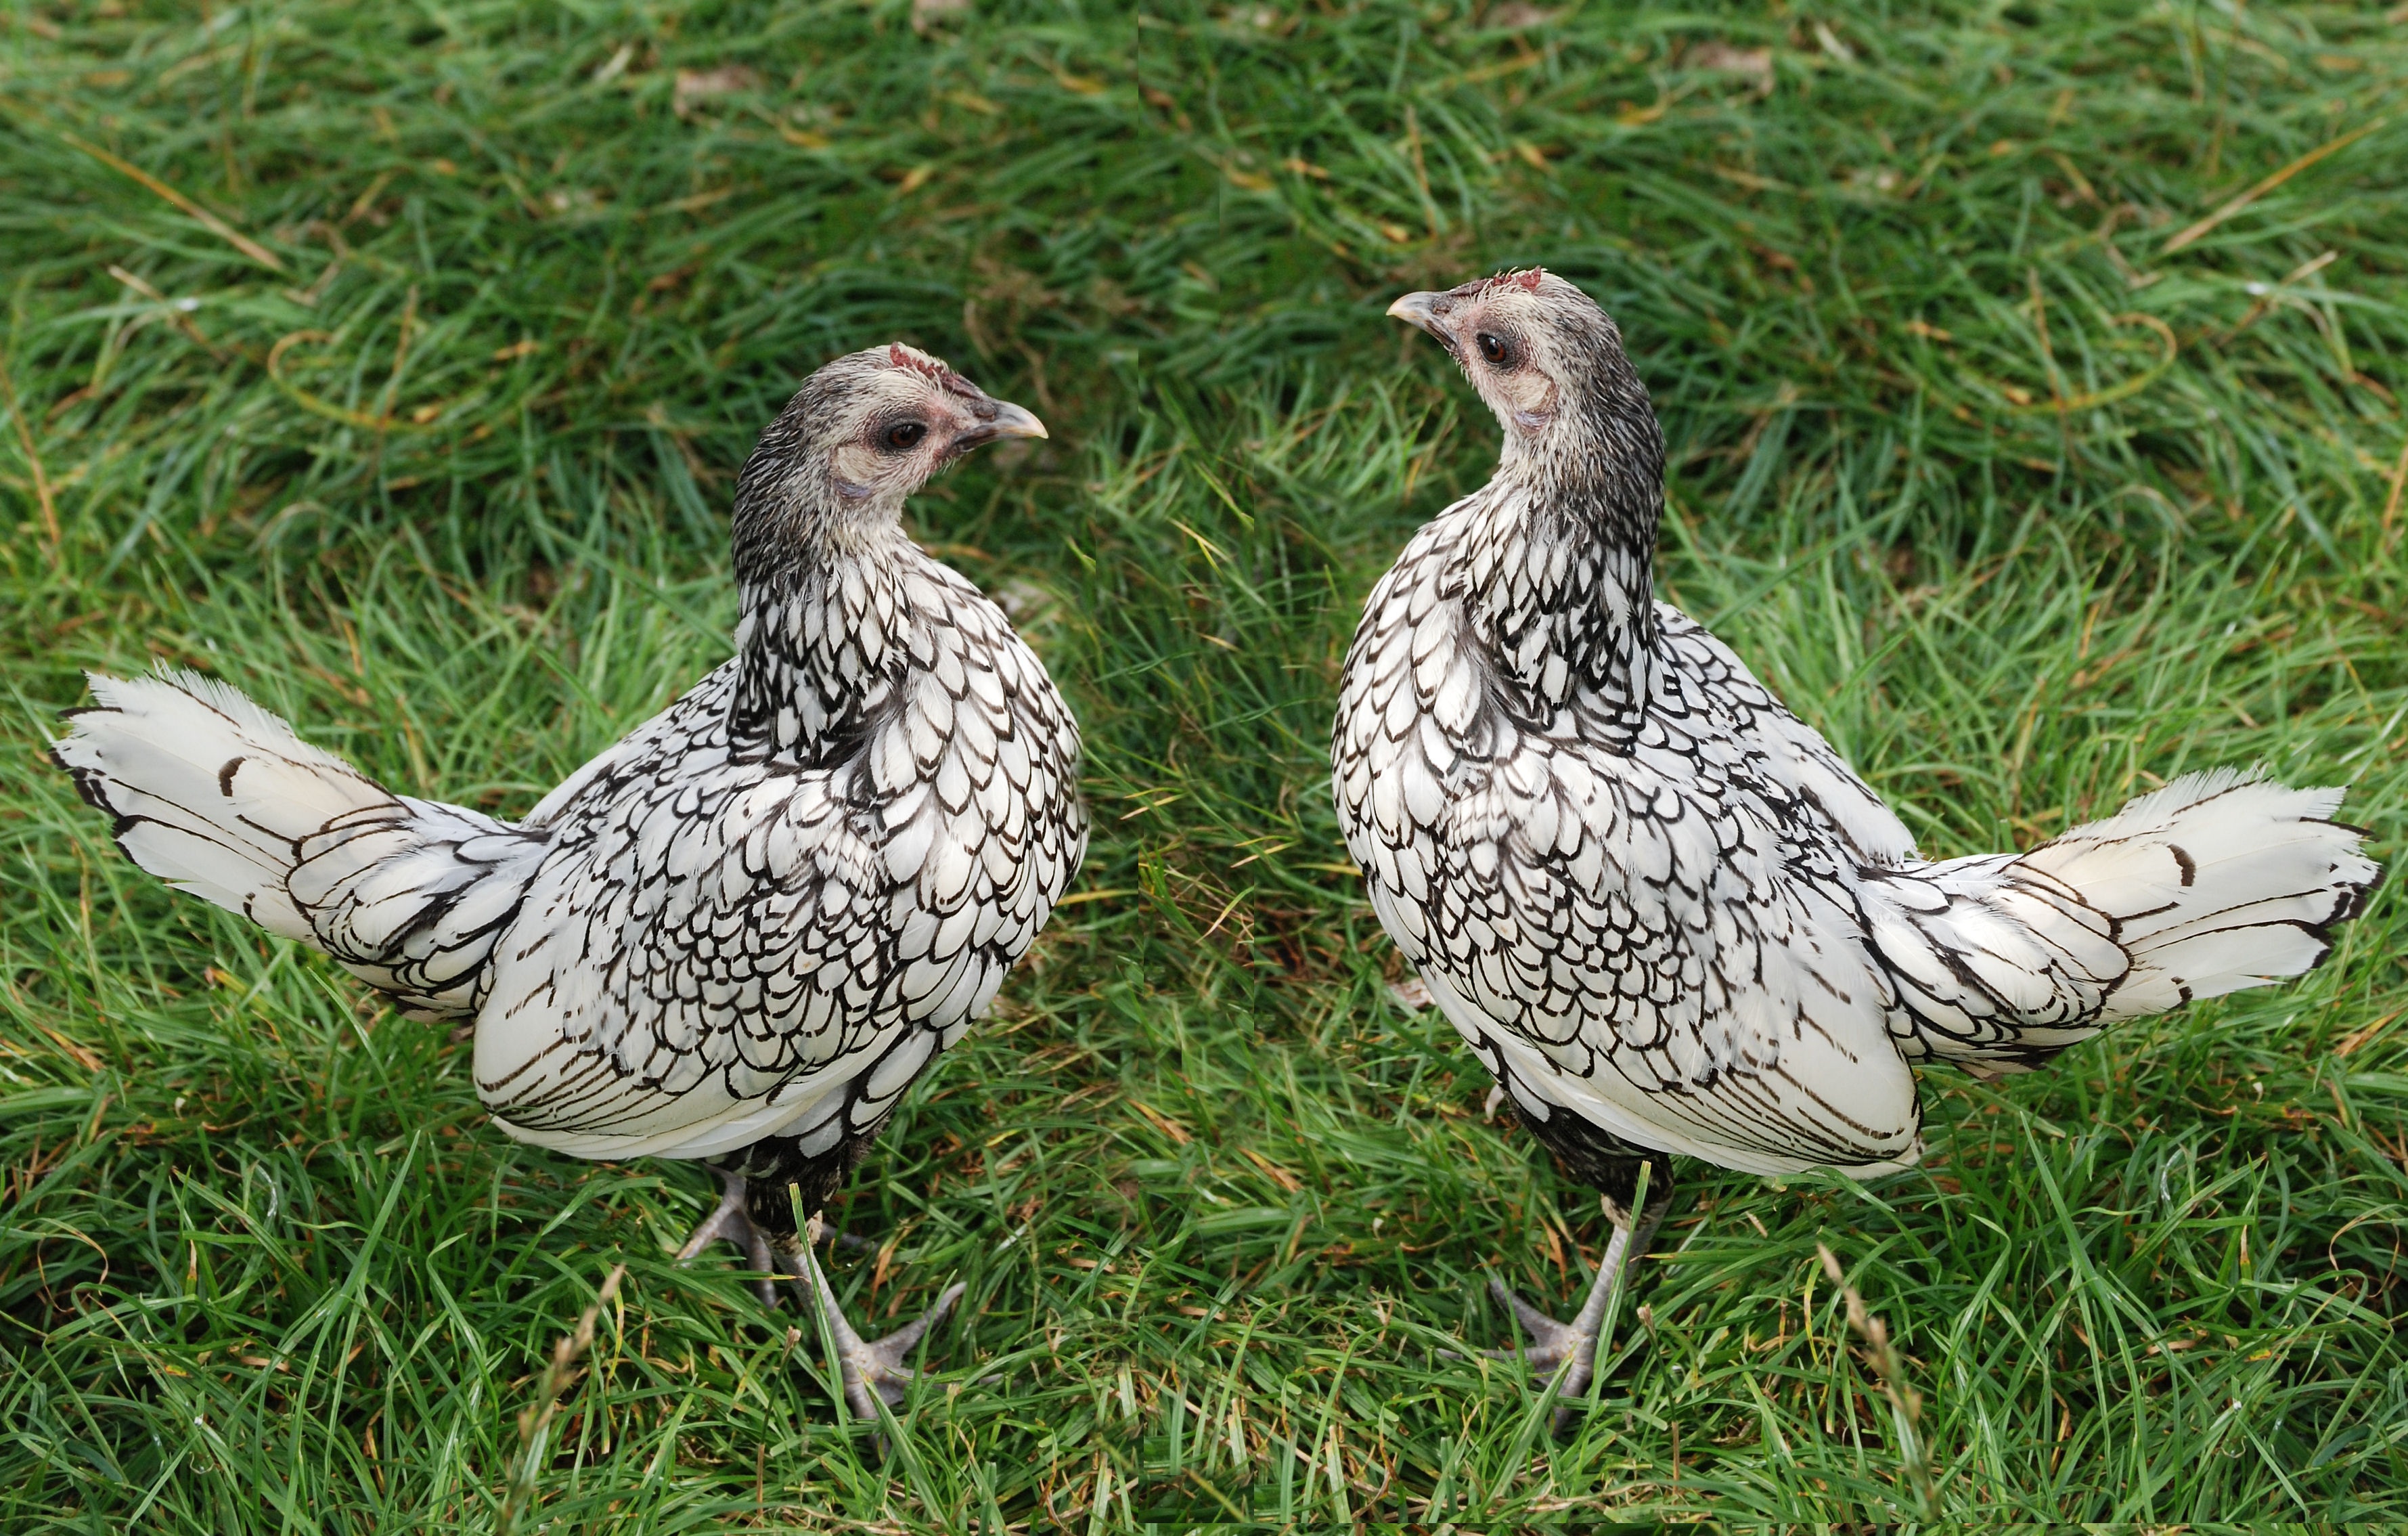
bird, wing, farm, prairie, wildlife, chicken, fauna, poultry, hen, feathers, galliformes, vertebrate, domestic, stock dove, ruffed grouse